Instant tea

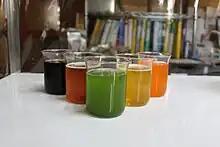
Various reconstituted instant teas

Production of instant tea can be broken down into six main steps: selection of raw materials, extraction, aroma stripping, tea cream processing, concentration, and drying.